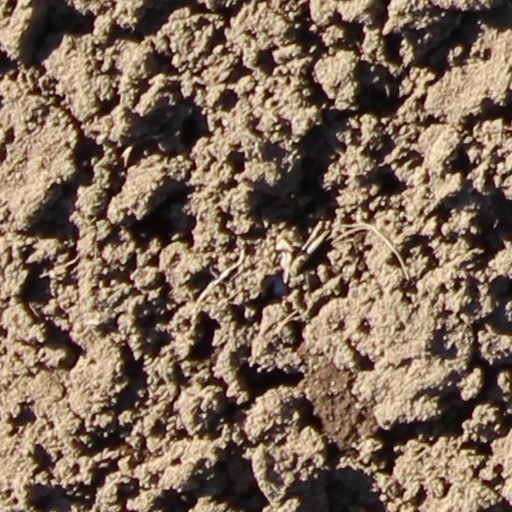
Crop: wheat